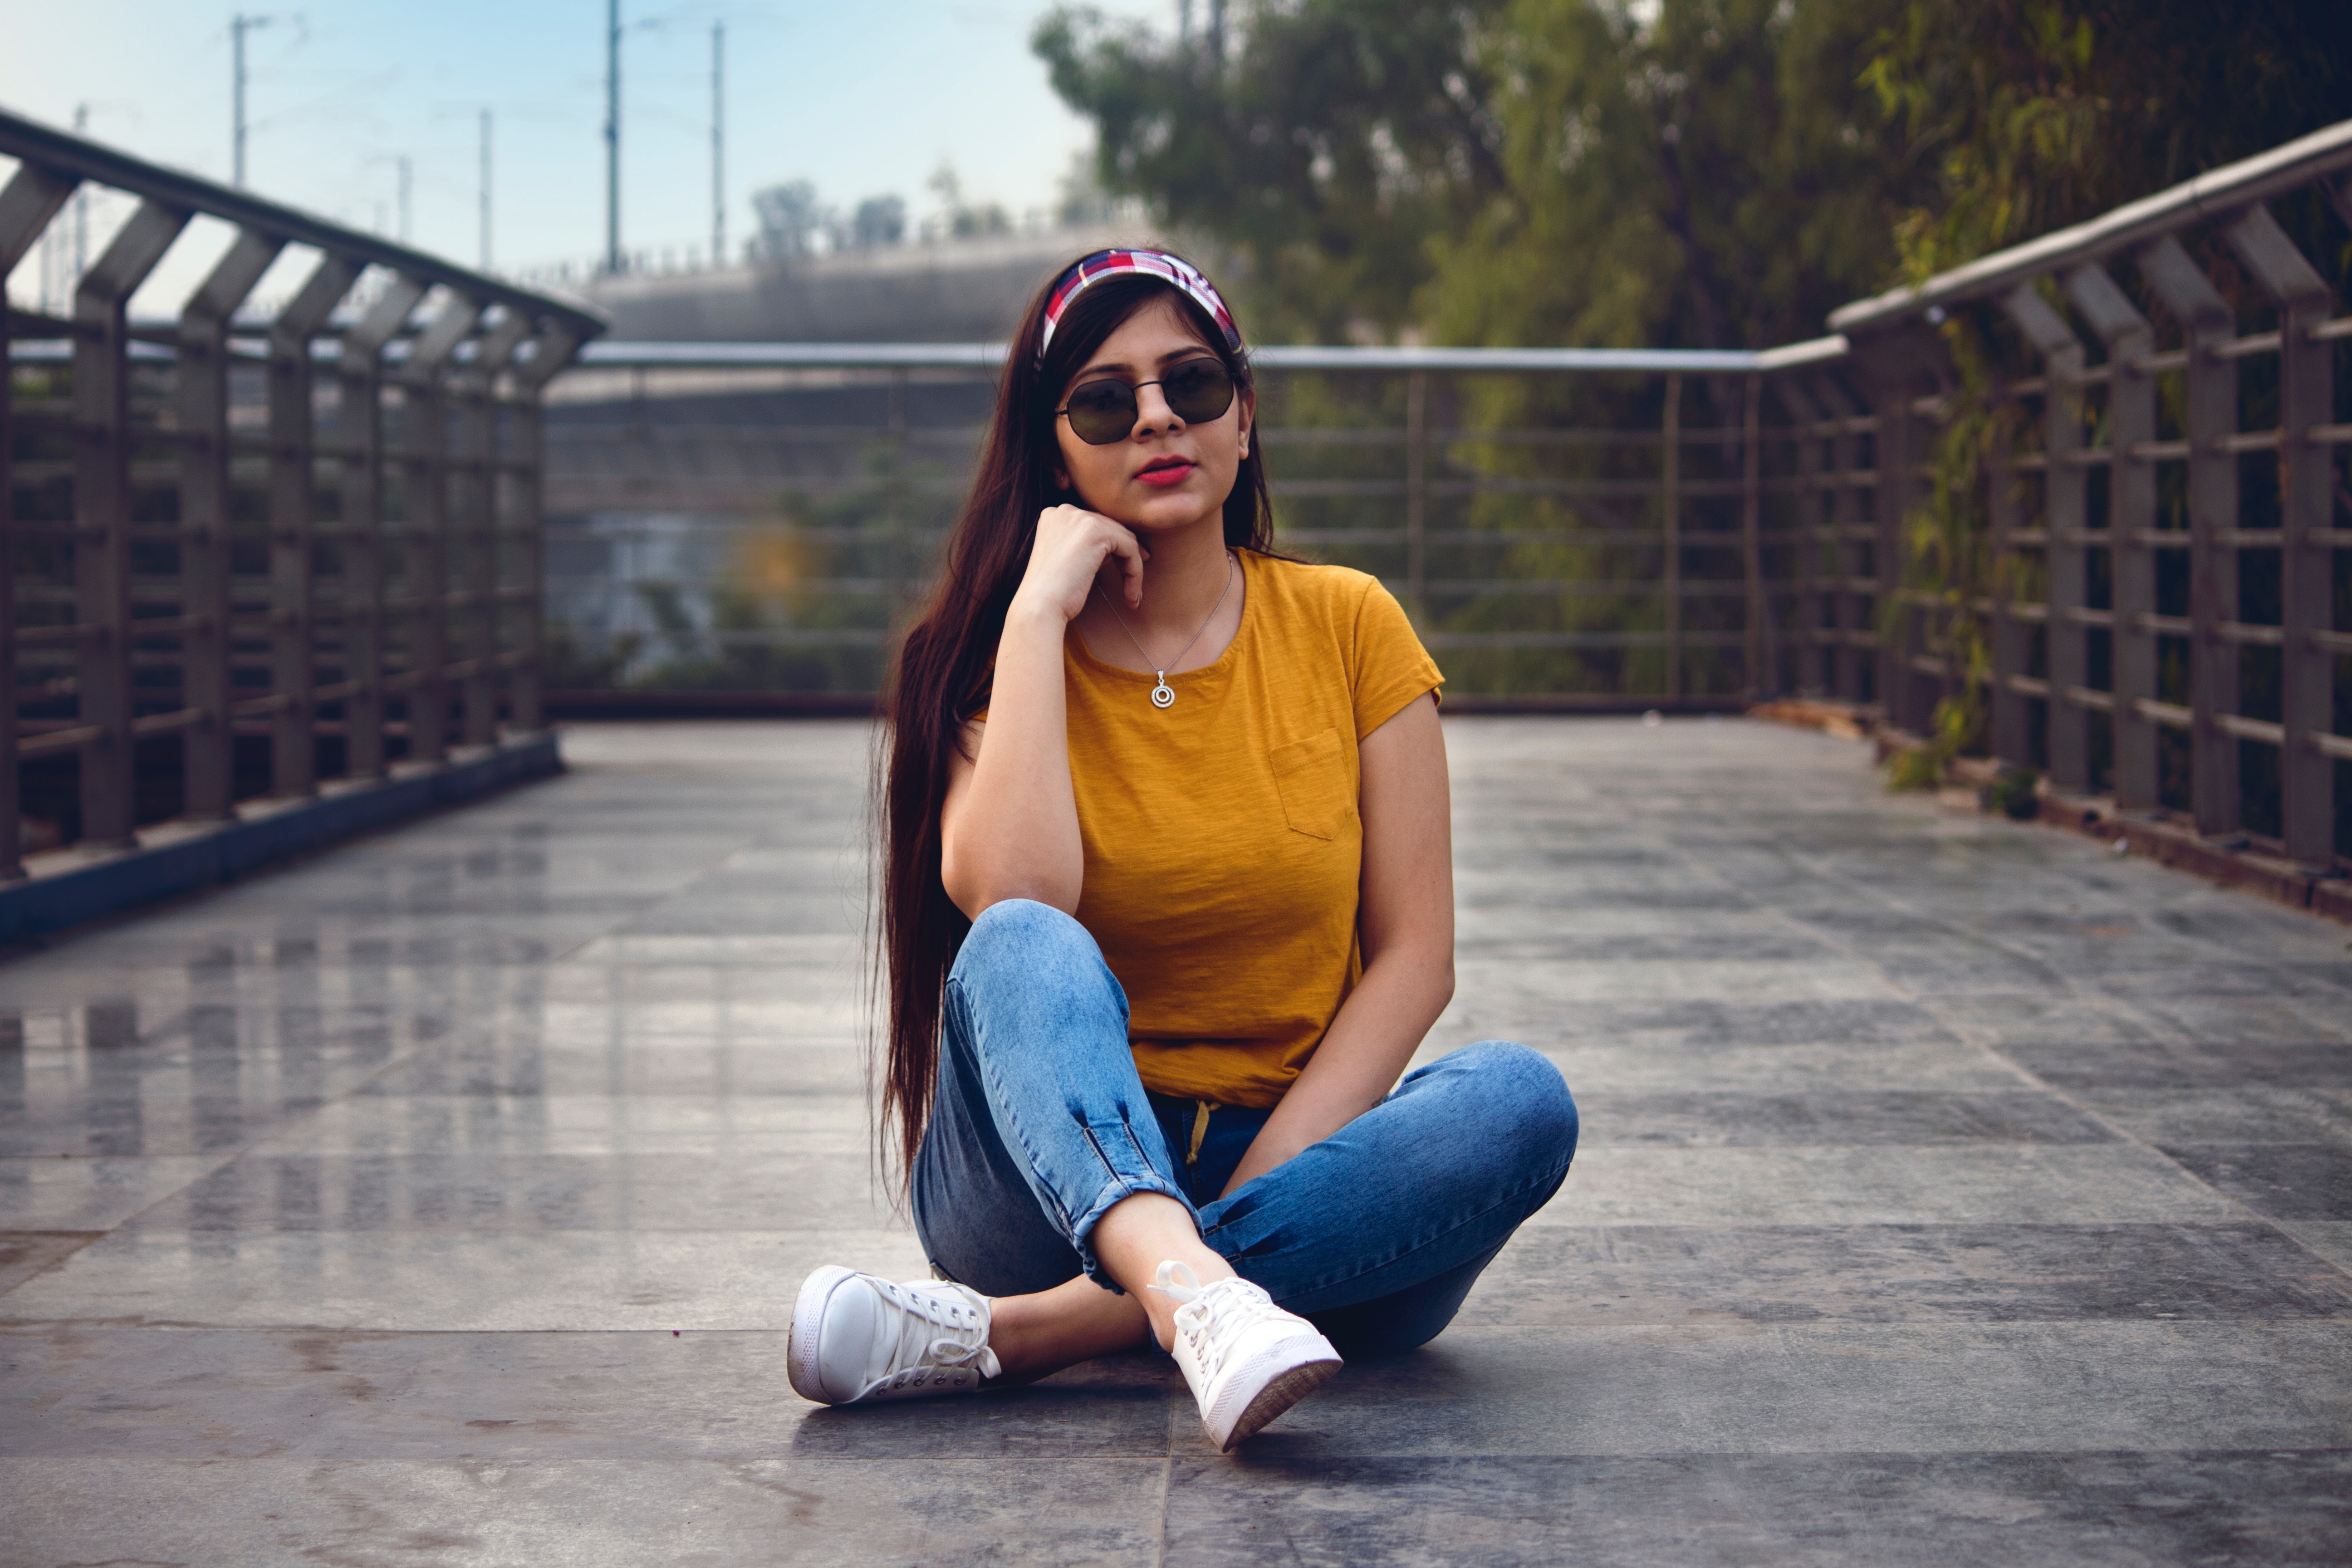
white, photograph, blue, beauty, street fashion, yellow, fashion, sitting, jeans, cool, footwear, photography, denim, photo shoot, glasses, shoe, textile, model, smile, t shirt, sportswear, style, top